Bangli Regency

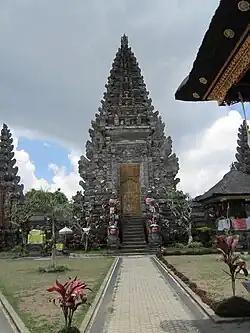
Ulun Danu Batur Temple

According to the Kehen Temple Inscription stored in the Kehen Temple, it is said that in the 11th century in Bangli Village, an epidemic called "kegeringan" developed which caused many residents to die. The other residents who were still alive and healthy were scared to death, so they left the village in droves to avoid the epidemic. As a result, Bangli Village became empty because no one dared to live there.